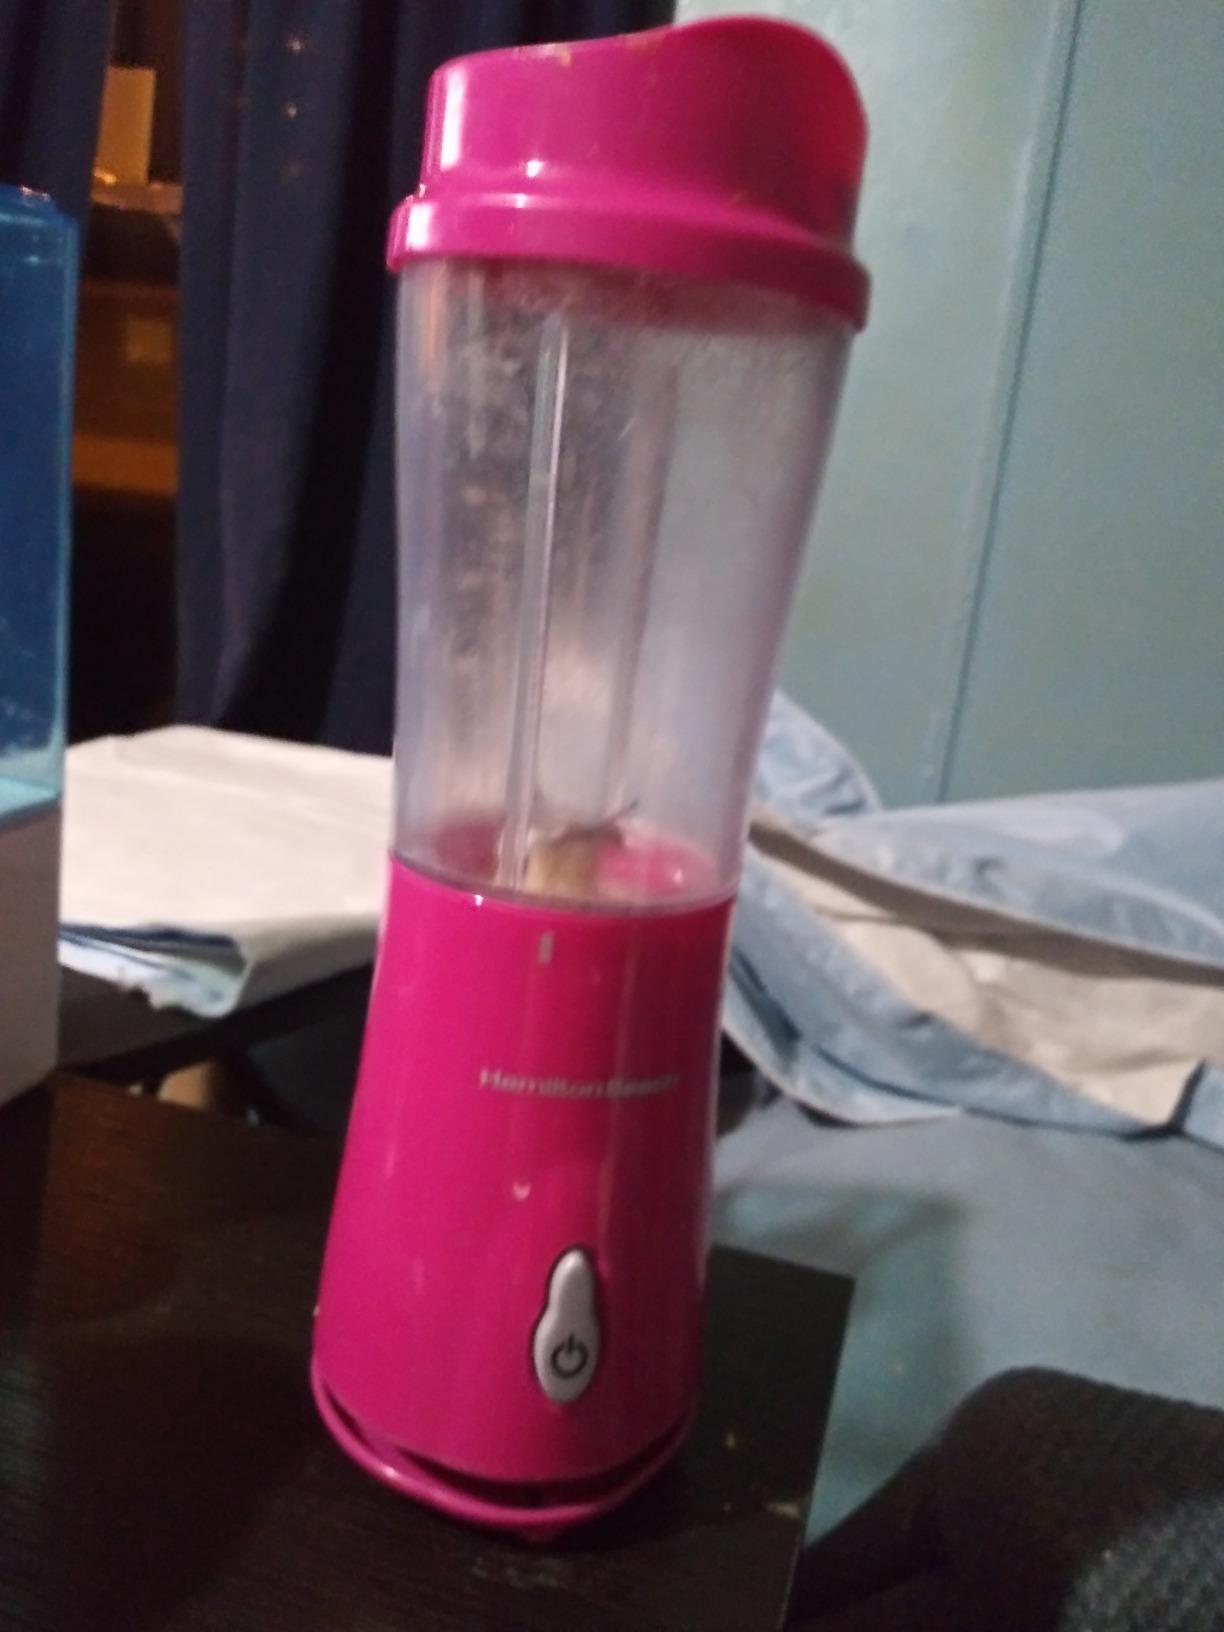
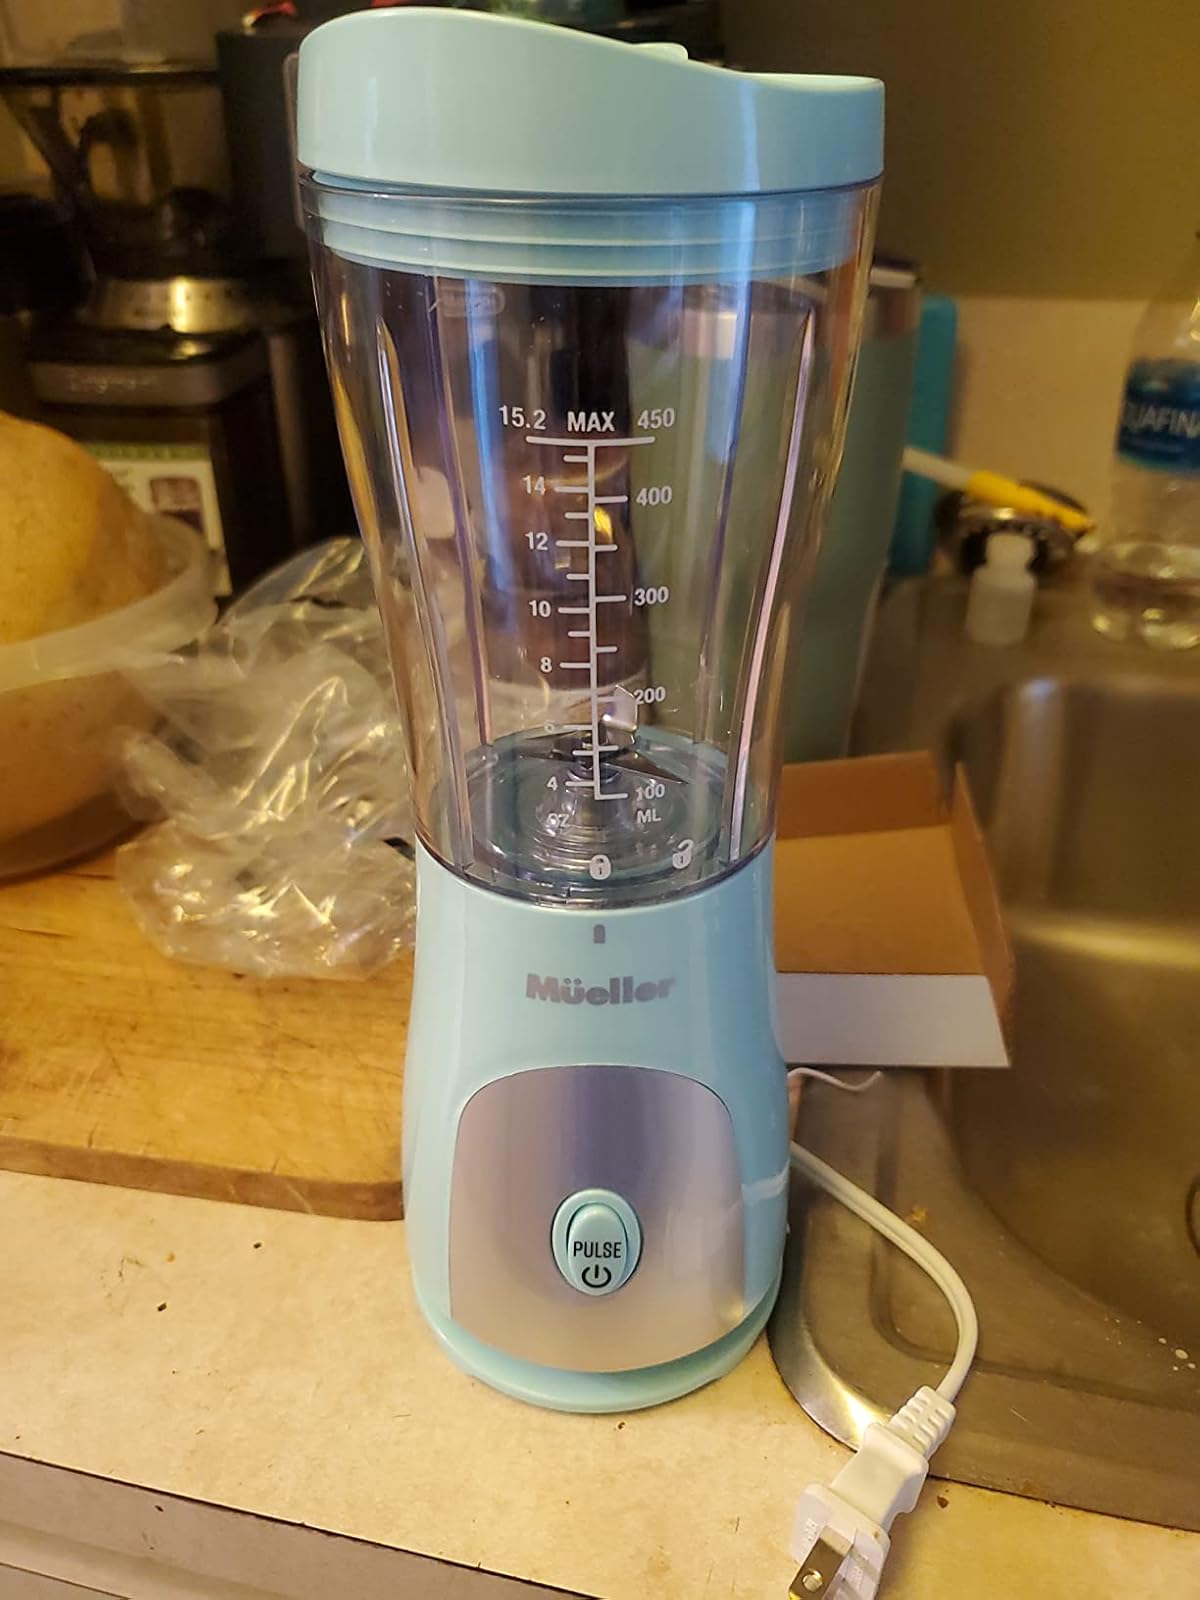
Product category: items_blender
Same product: no